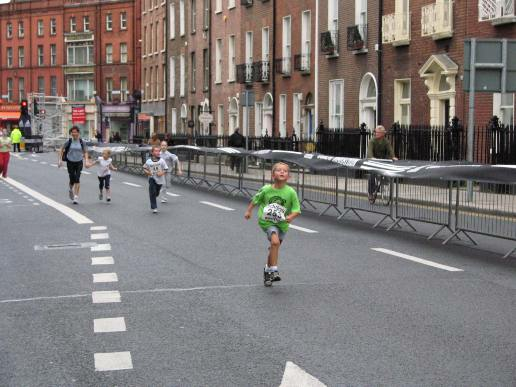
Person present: Yes